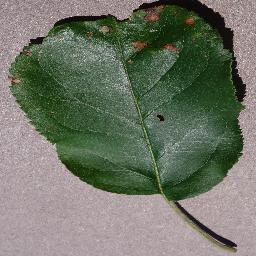
Label: Apple___Black_rot